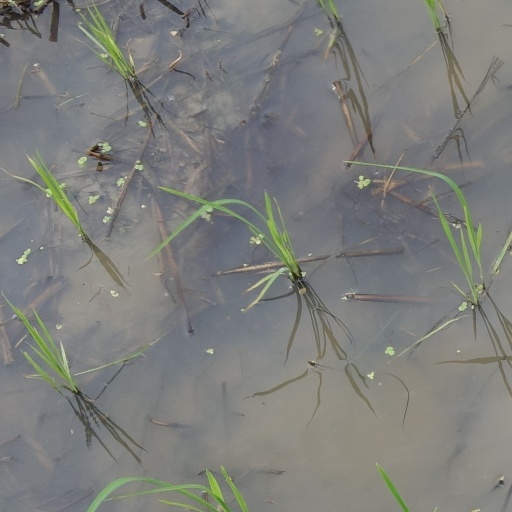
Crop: rice